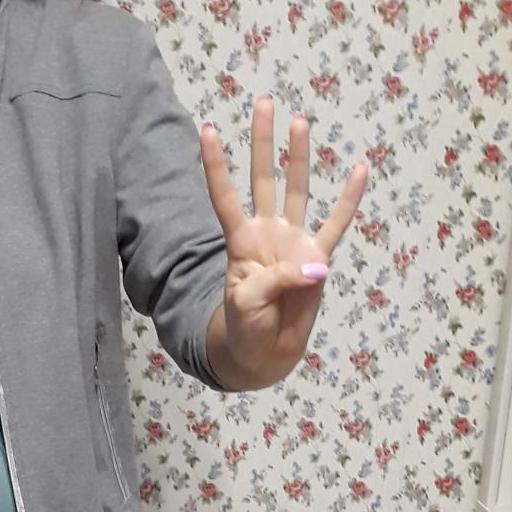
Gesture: four